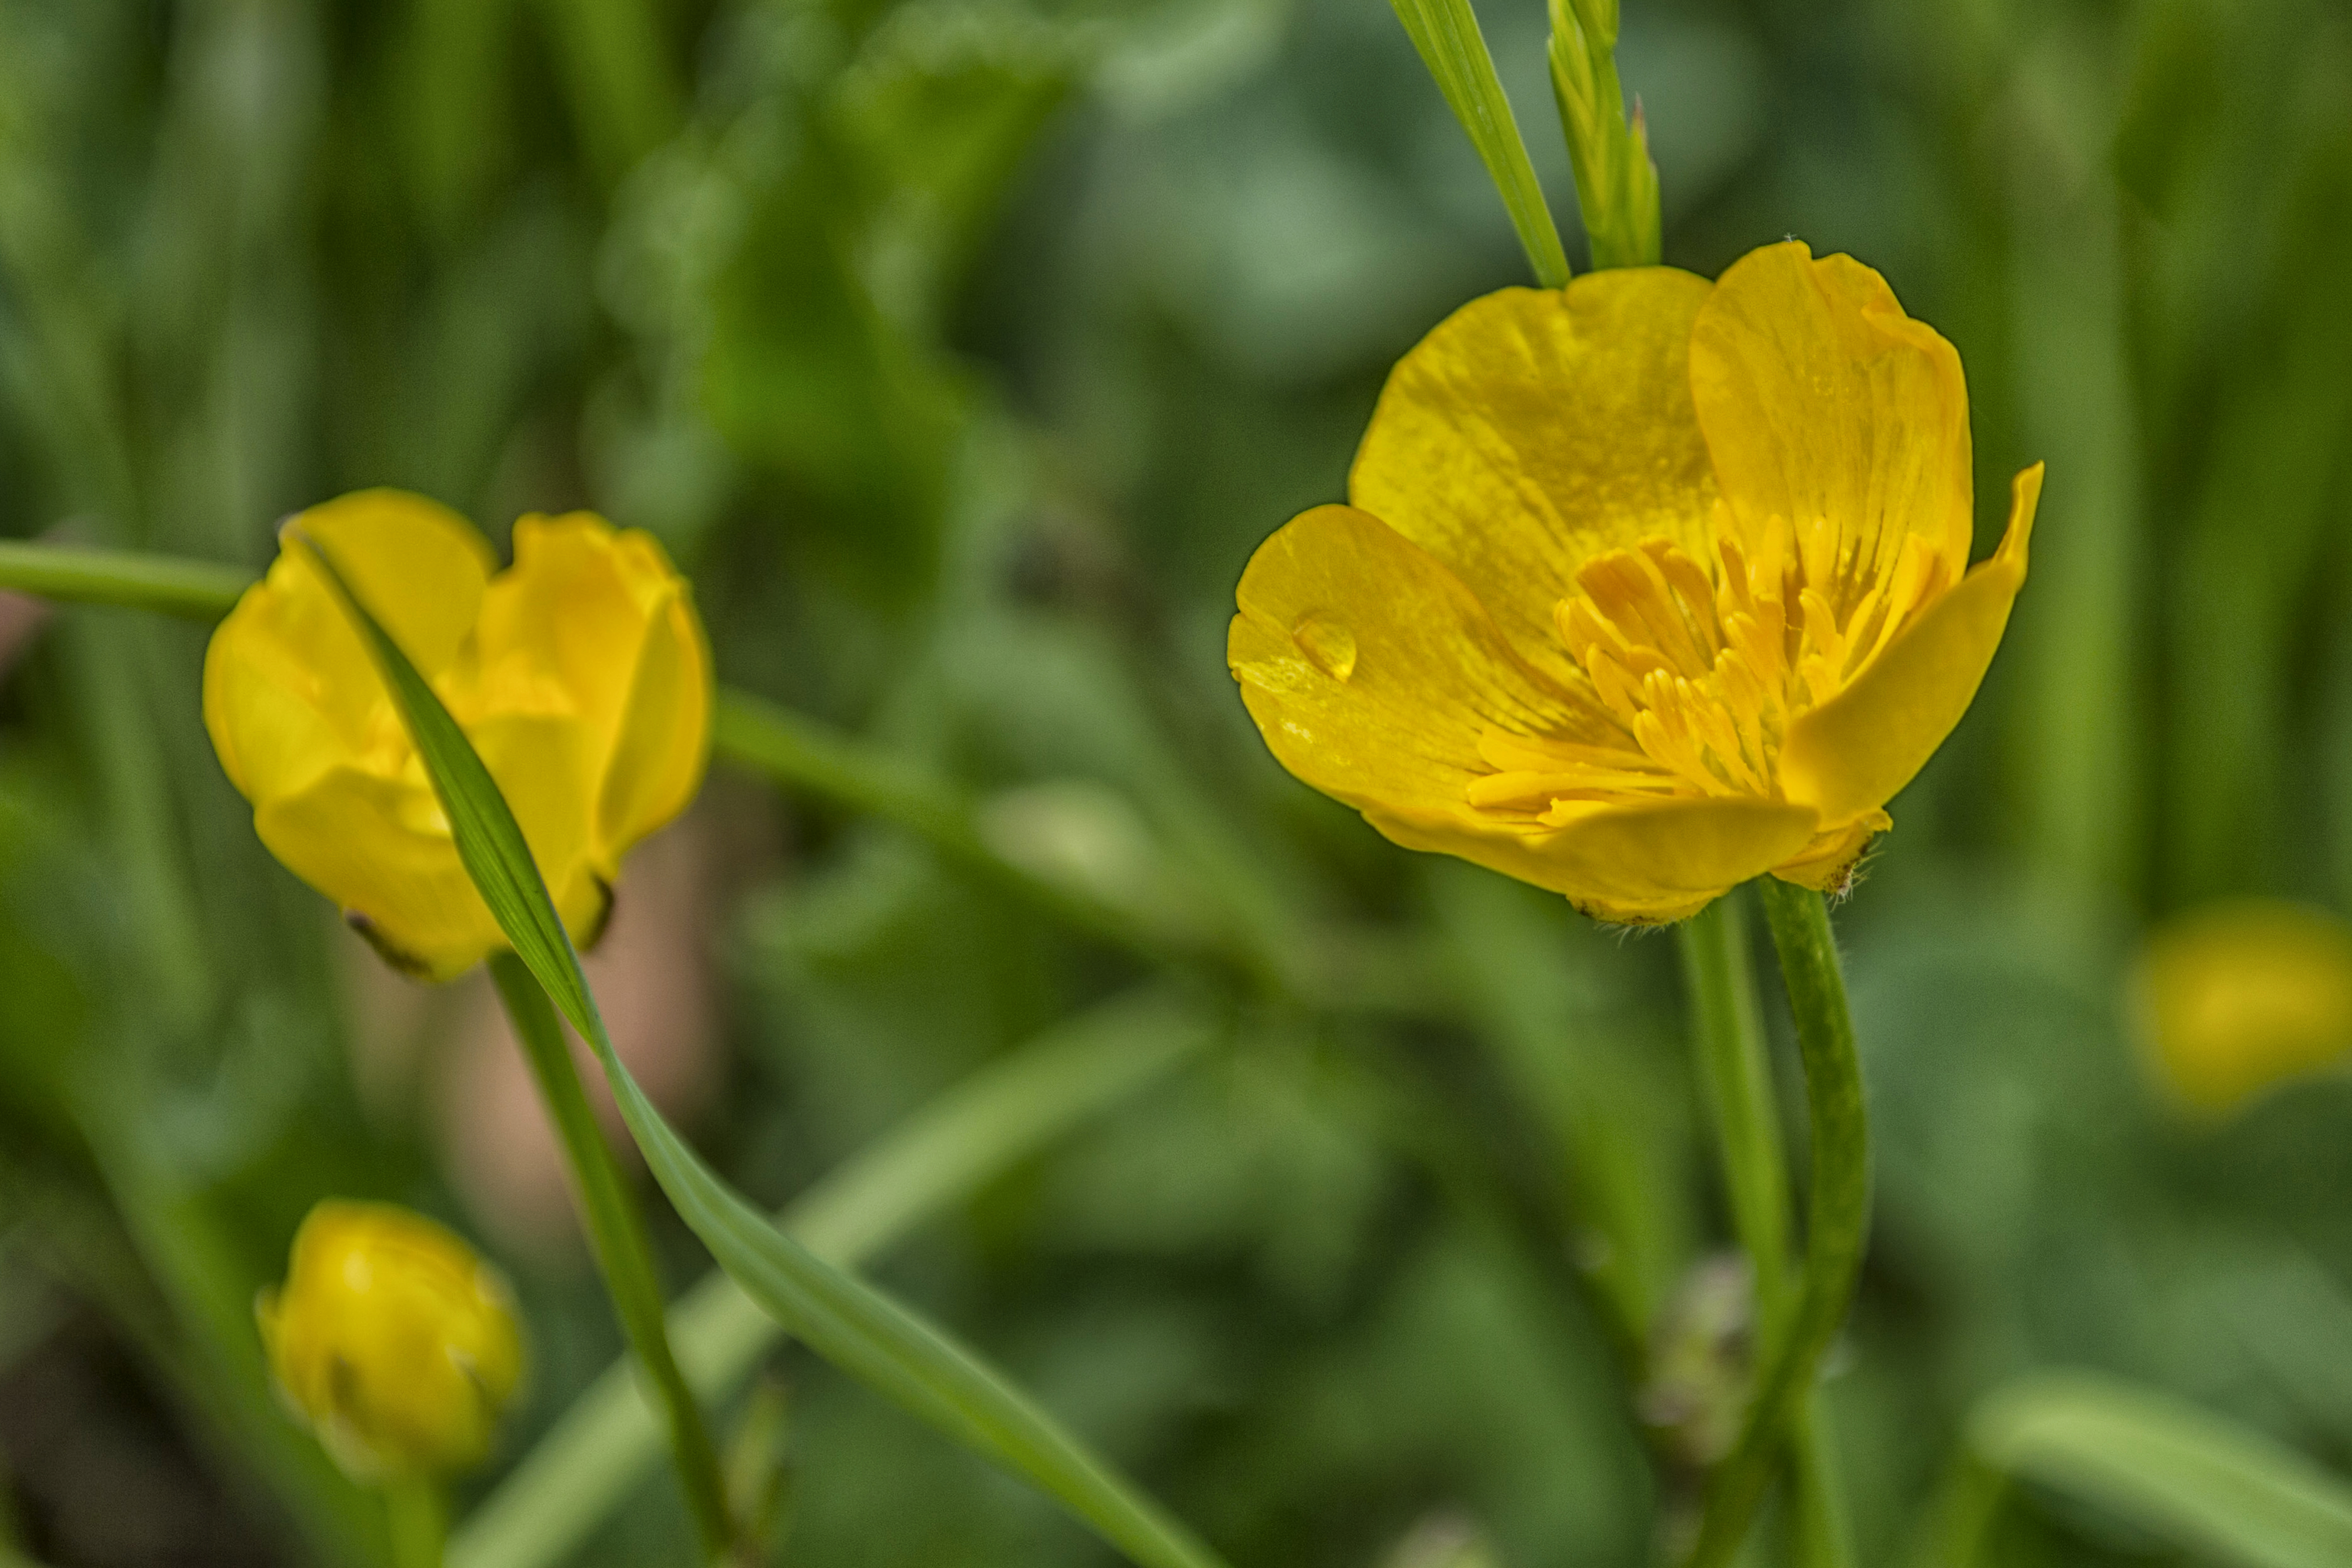
nature, plant, field, meadow, prairie, flower, botany, nikon, yellow, flora, wildflower, nederland, netherlands, drops, depthoffield, dof, buttercup, evening primrose, ranunculus, daylily, paulvandevelde, pdvandevelde, padagudaloma, dordrecht, biesbosch, nederlandinfotos, druppel, druppels, boterbloem, macro photography, flowering plant, eschscholzia californica, plant stem, land plant, large flowered evening primrose